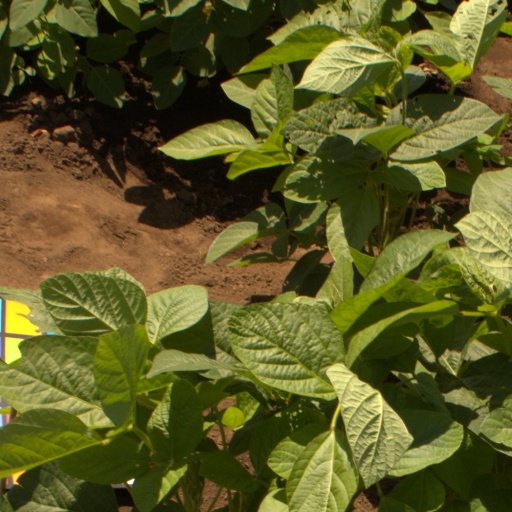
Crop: soybean